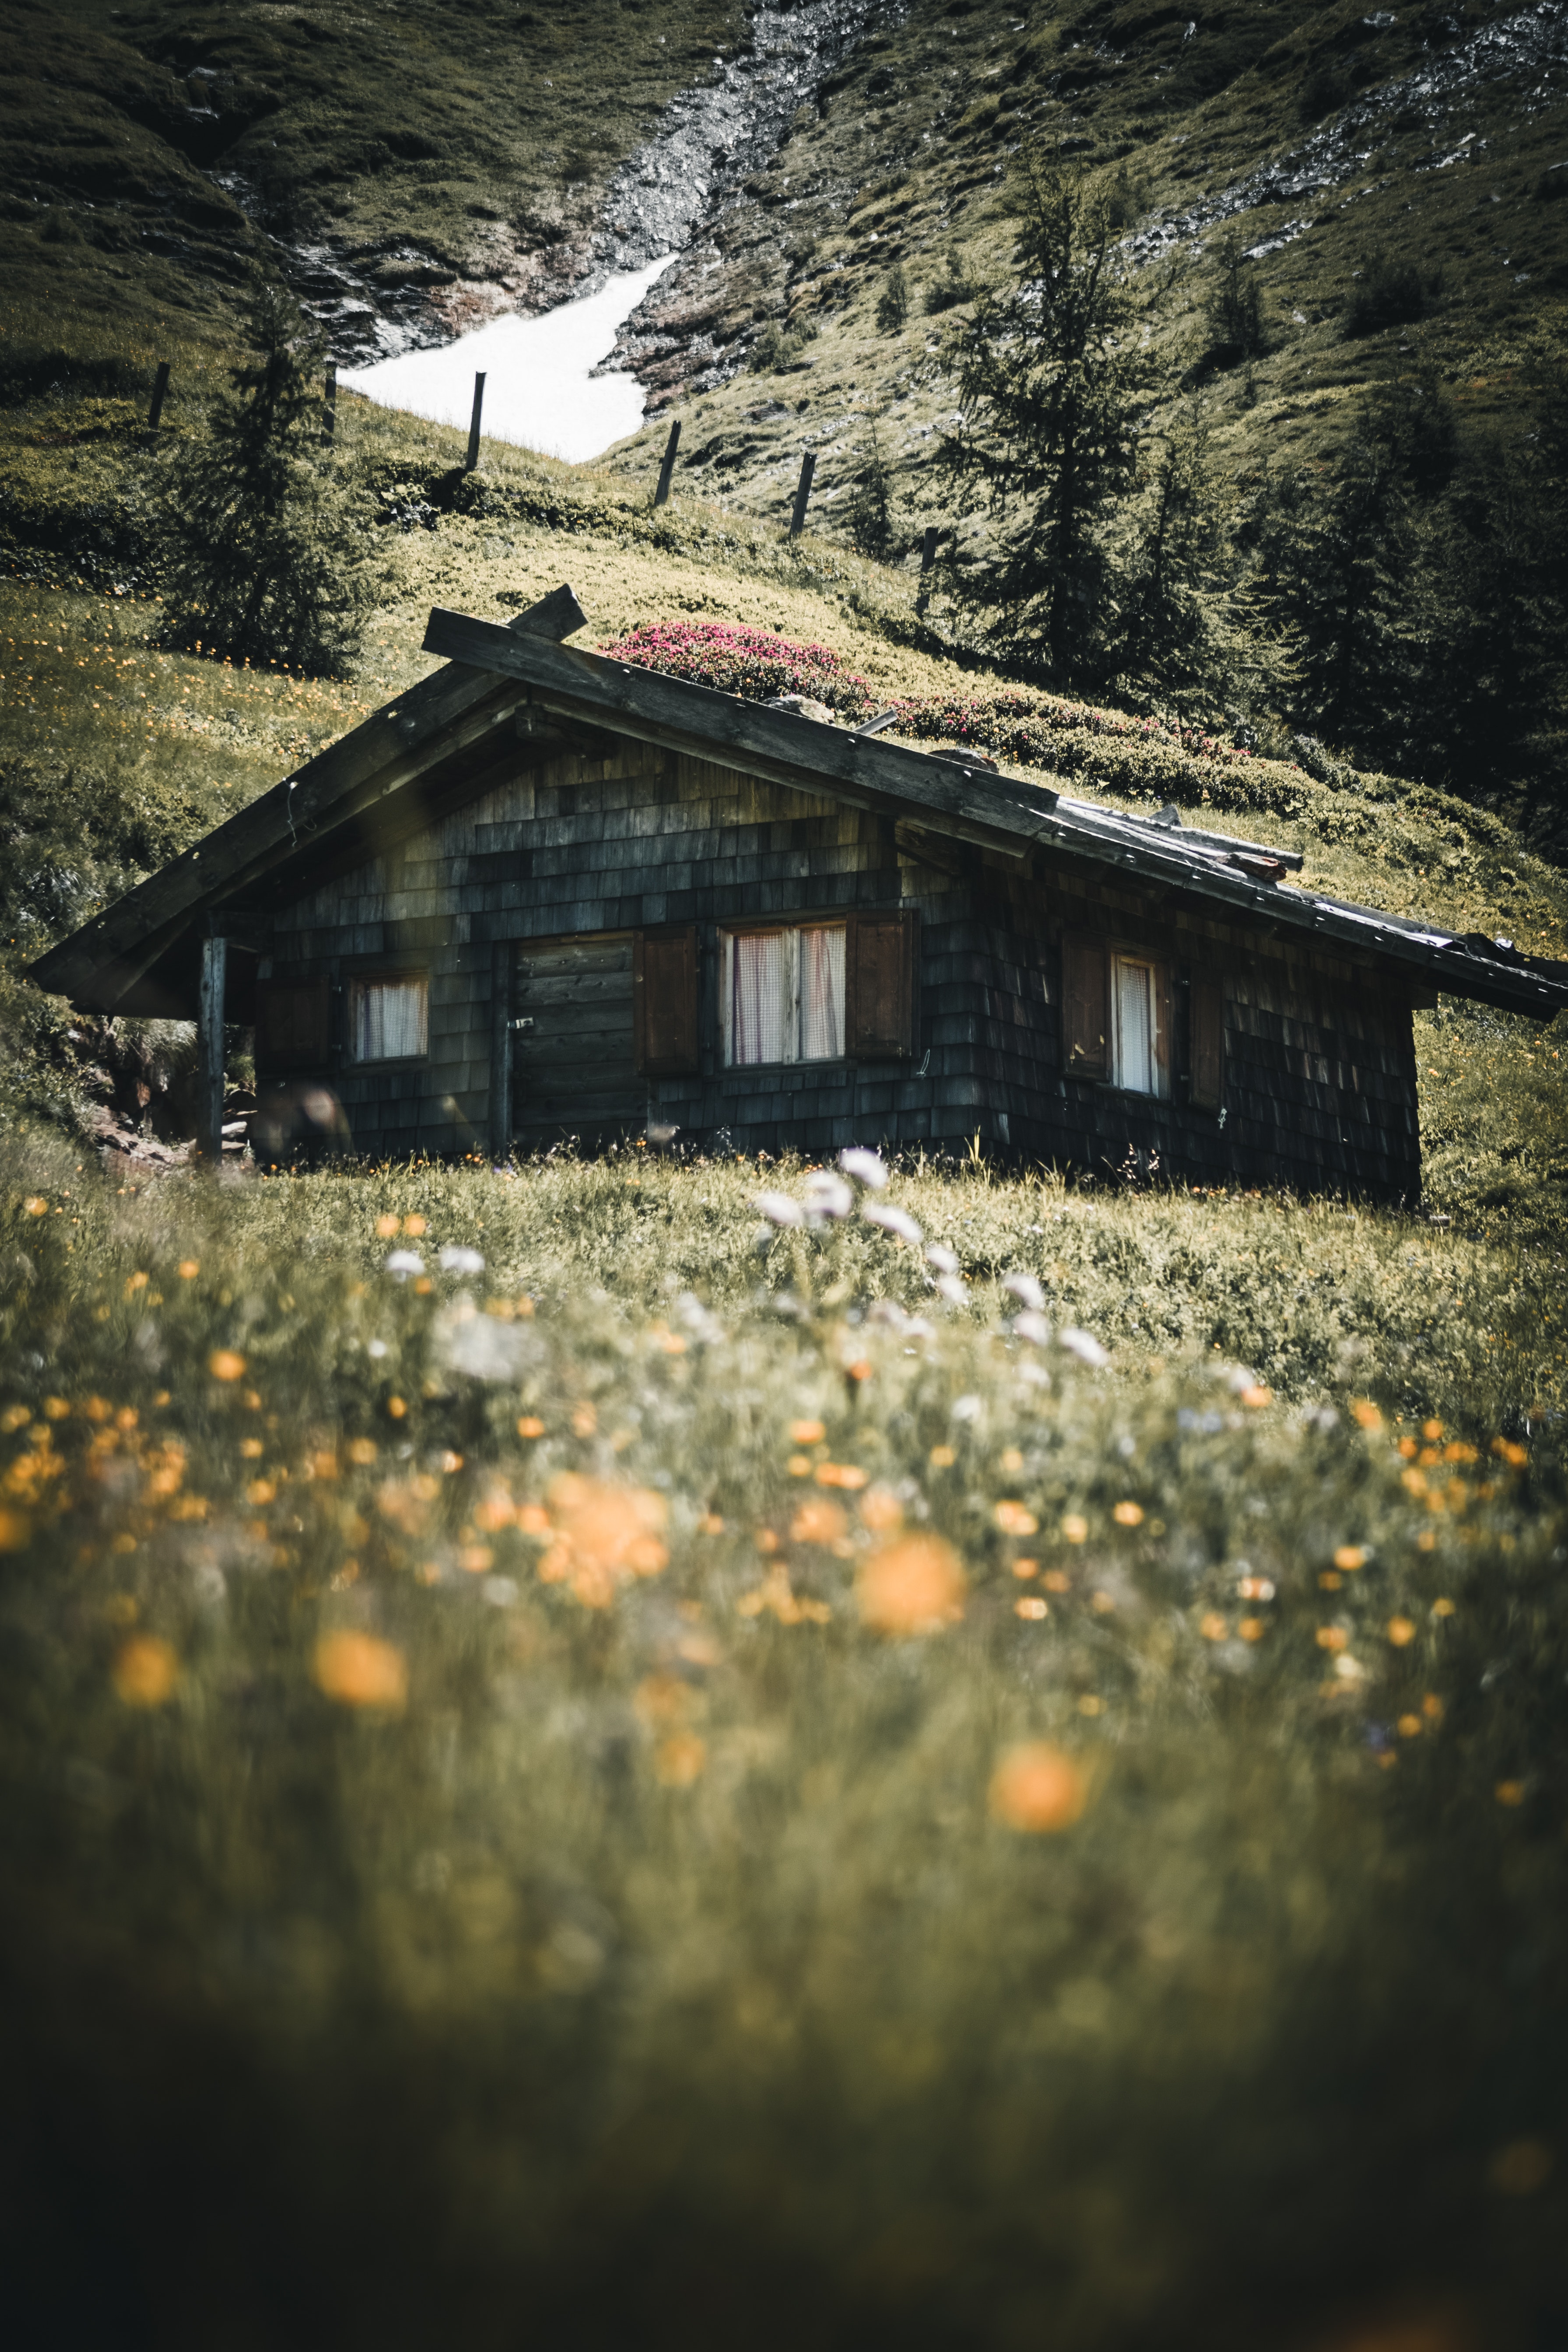
house, tree, sky, leaf, cottage, home, rural area, shack, wood, building, roof, shed, atmosphere, spring, hut, grass, forest, sunlight, window, architecture, log cabin, landscape, plant, winter, Tints and shades, autumn